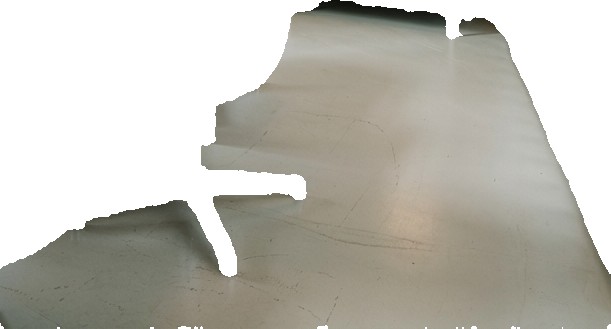
Surface category: floors